Chiasognathus grantii

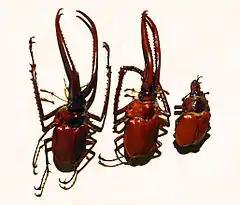
"Chiasognathus grantii" from Chile. Males and female. Mounted specimen

"Chiasognathus grantii" is very variable in size and in the development of the jaws and exhibits a strong sexual dimorphism. Males can reach a length of including the mandibles, while females are much smaller, having a body length of . The upper mandibles of the males are very robust at the base, finely serrated and longer than the body itself. The eyes are small and the antennae have a whorl of hairs at the apex. The thorax is broad and the anterior and posterior margins are densely ciliated with short pale hairs. Elytrae are chestnut-brown, with slightly greenish iridescent tinges and finely granulated.